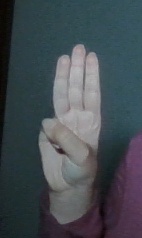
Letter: thaa